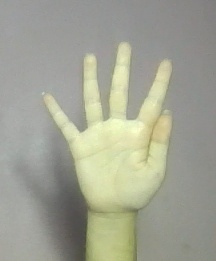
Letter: sheen